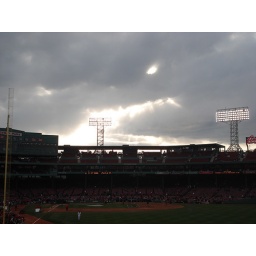
I didn't even see the crazy sunlight-barfing face in the clouds until I uploaded the photos to my computer